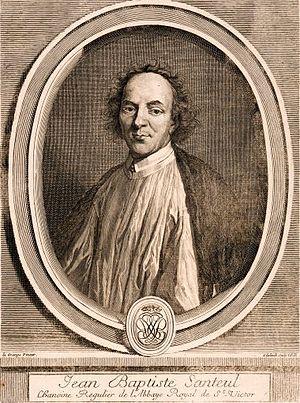
La fontaine Saint-Victor est une fontaine parisienne du XVIIᵉ siècle.